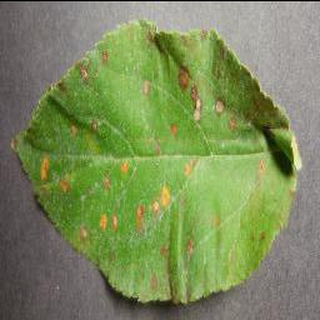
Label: apple_cedar_apple_rust